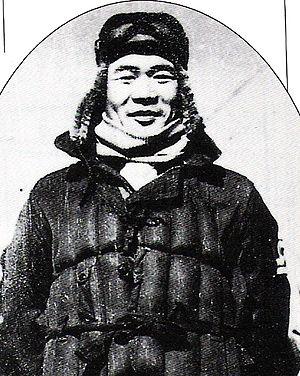
Iyozoh Fujita, né le 2 novembre 1917 à Tianjin et mort le 1ᵉʳ décembre 2006, est un as de l'aviation japonais de la Seconde Guerre mondiale.